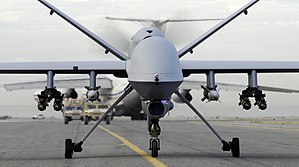
MQ-9 Reaper
MQ-9 Reaper taxier.
MQ-9 Reaper, oprindeligt RQ-9 Predator B, er en drone udviklet af General Atomics Aeronautical Systems til brug for United States Air Force, United States Navy og Royal Air Force. MQ-9 er den første offensive UAV, designet til langvarig overvågning fra stor højde.